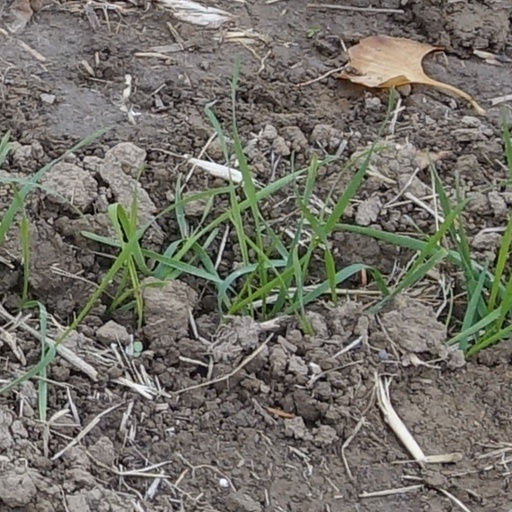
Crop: wheat